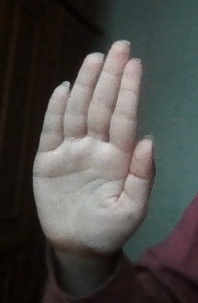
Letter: seen